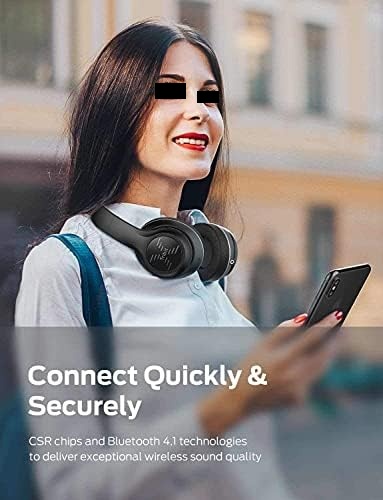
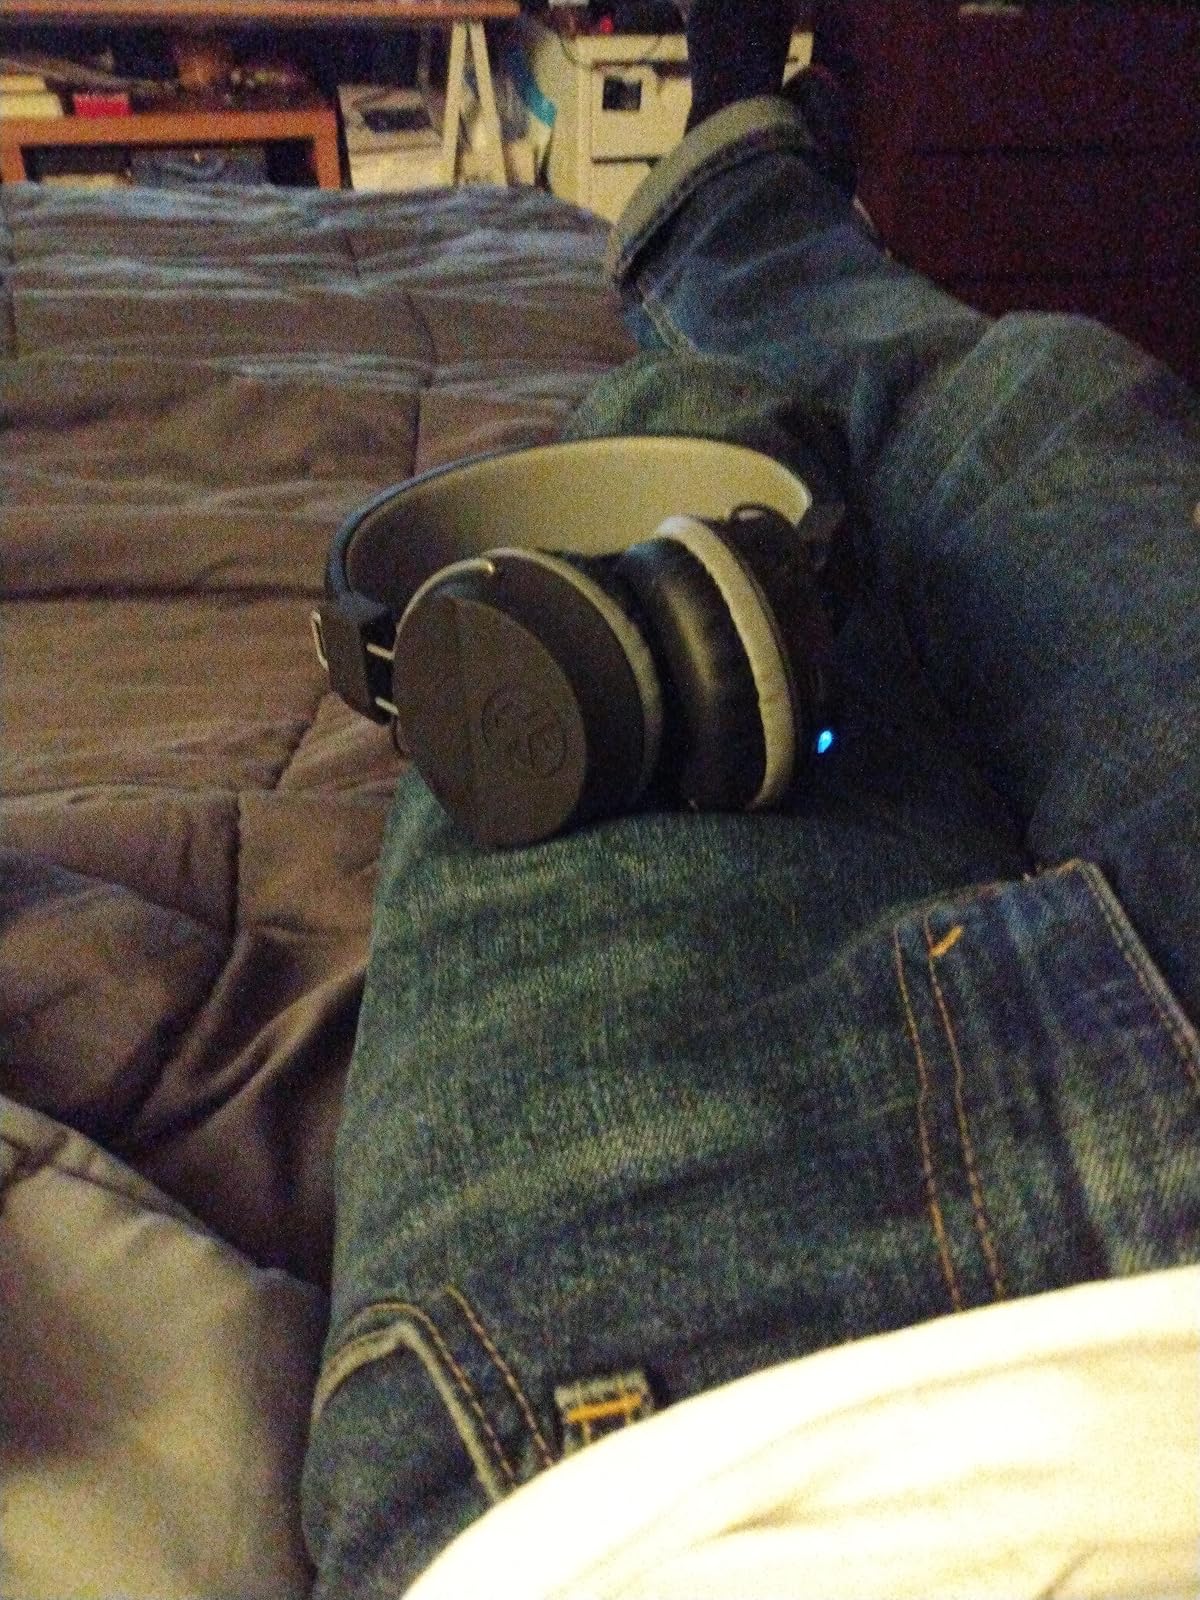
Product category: headphones
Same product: no